Chronicles of the Going Home Club

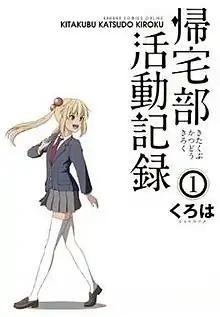
Cover of the first manga volume

is a Japanese manga written and illustrated by Kuroha, serialized by Square Enix's "Gangan Online" service. A 12-episode anime television series adaptation by Nomad aired between July and October 2013.